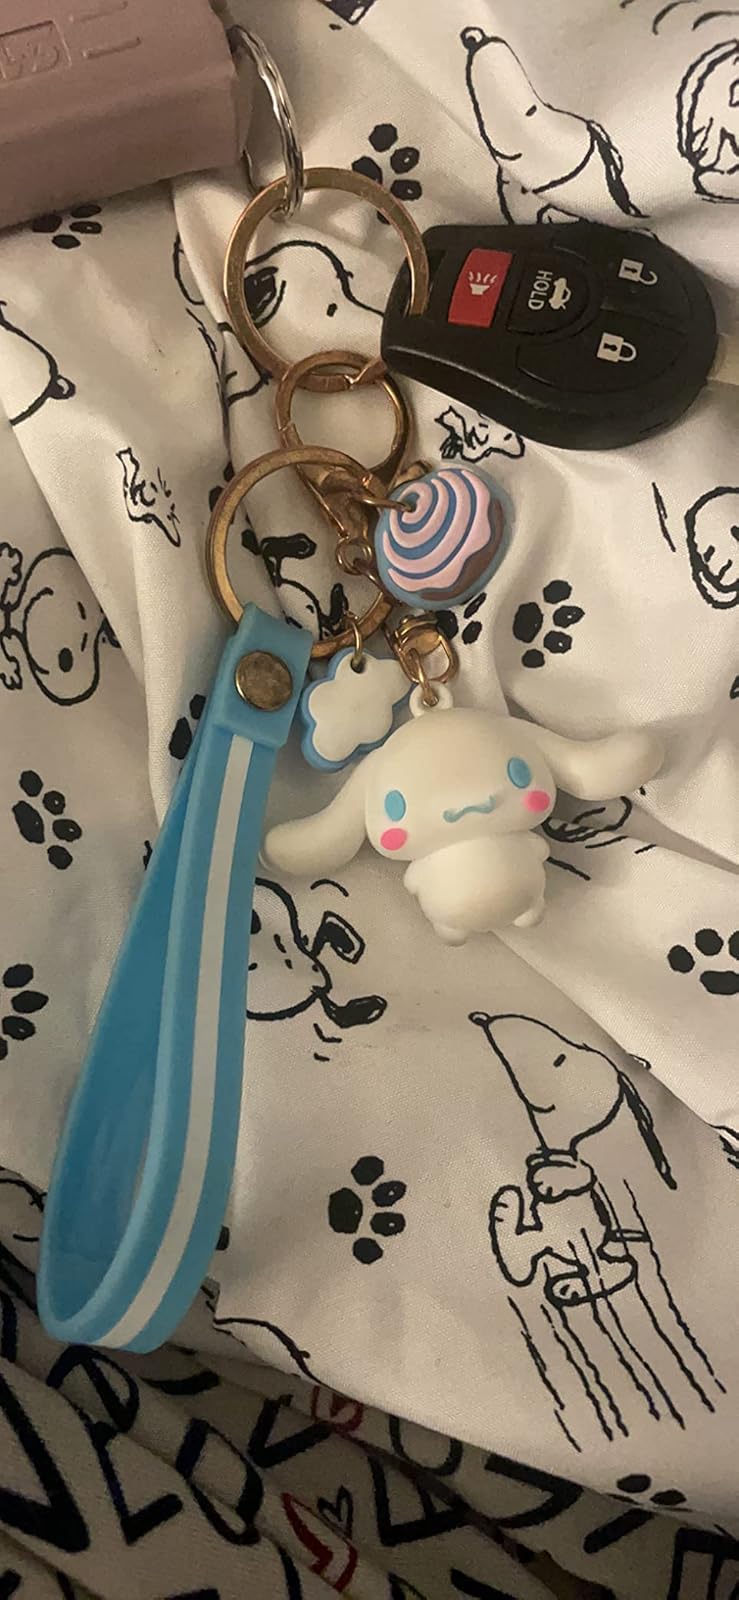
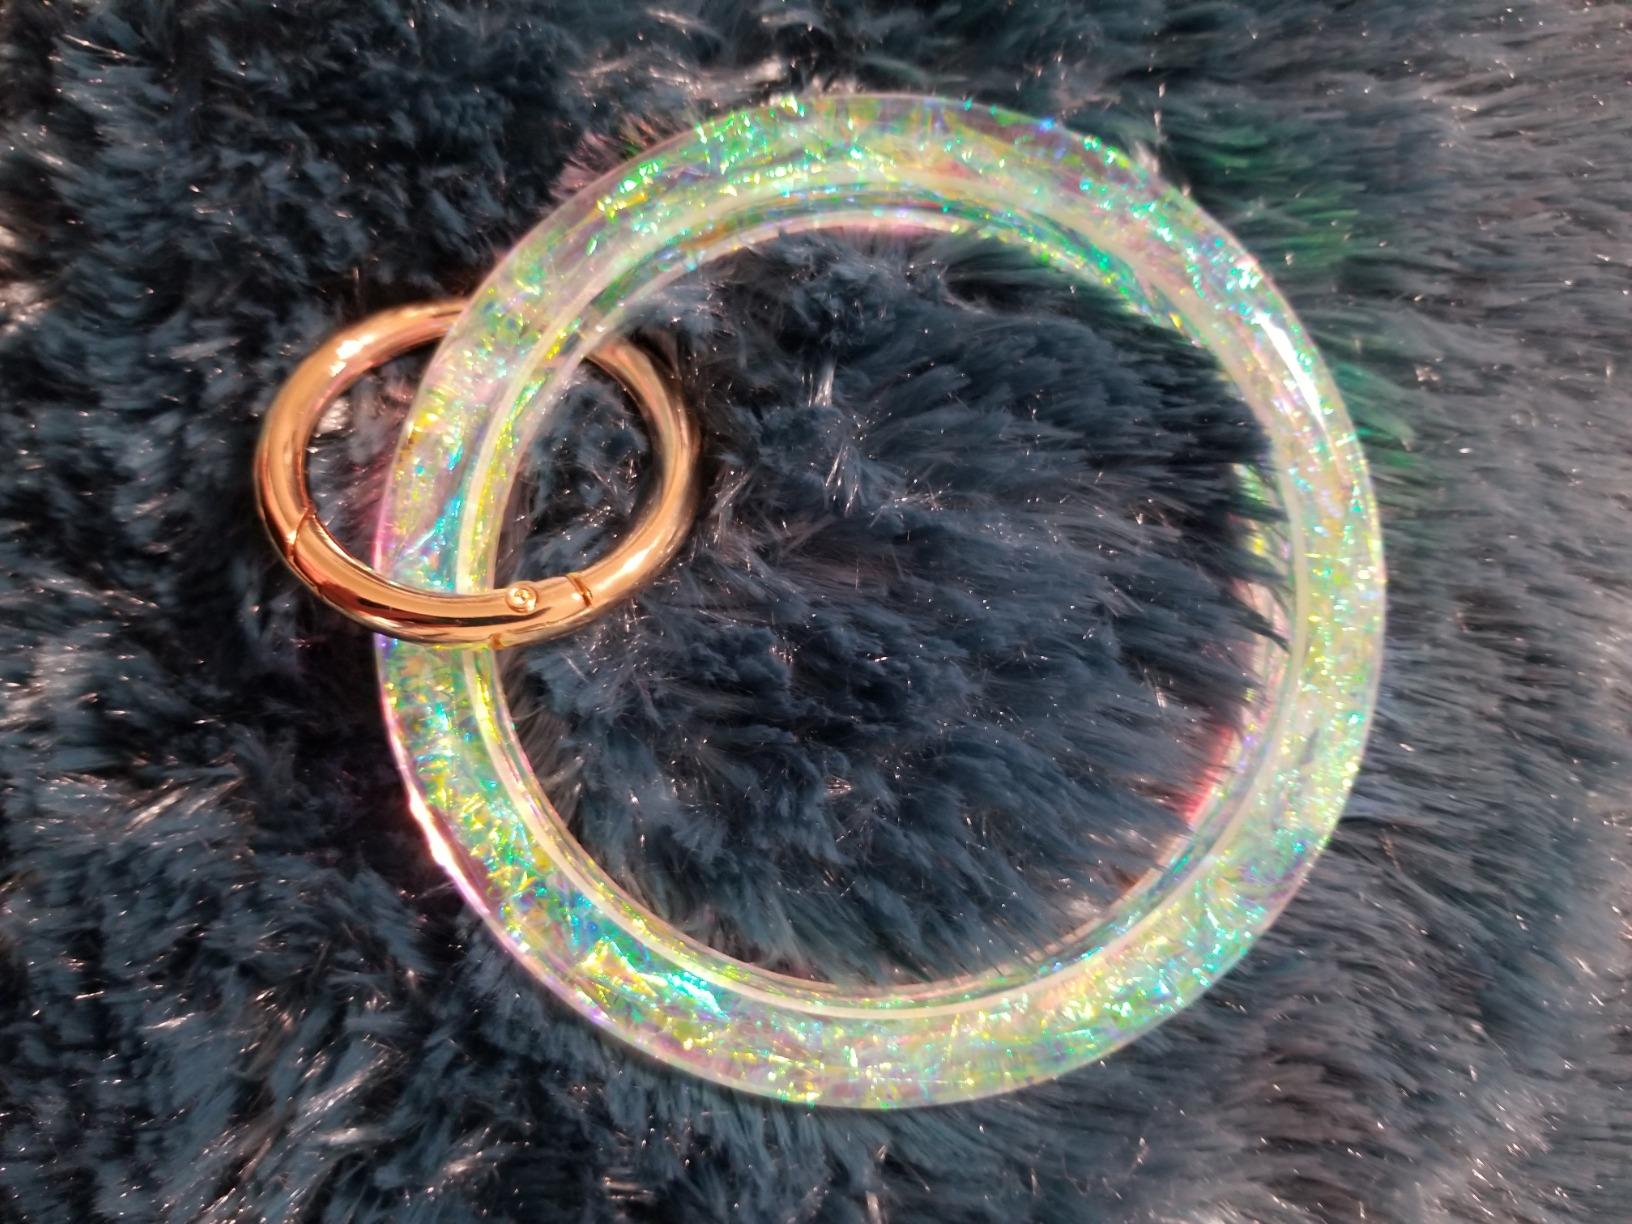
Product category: accessories_keychain
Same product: no